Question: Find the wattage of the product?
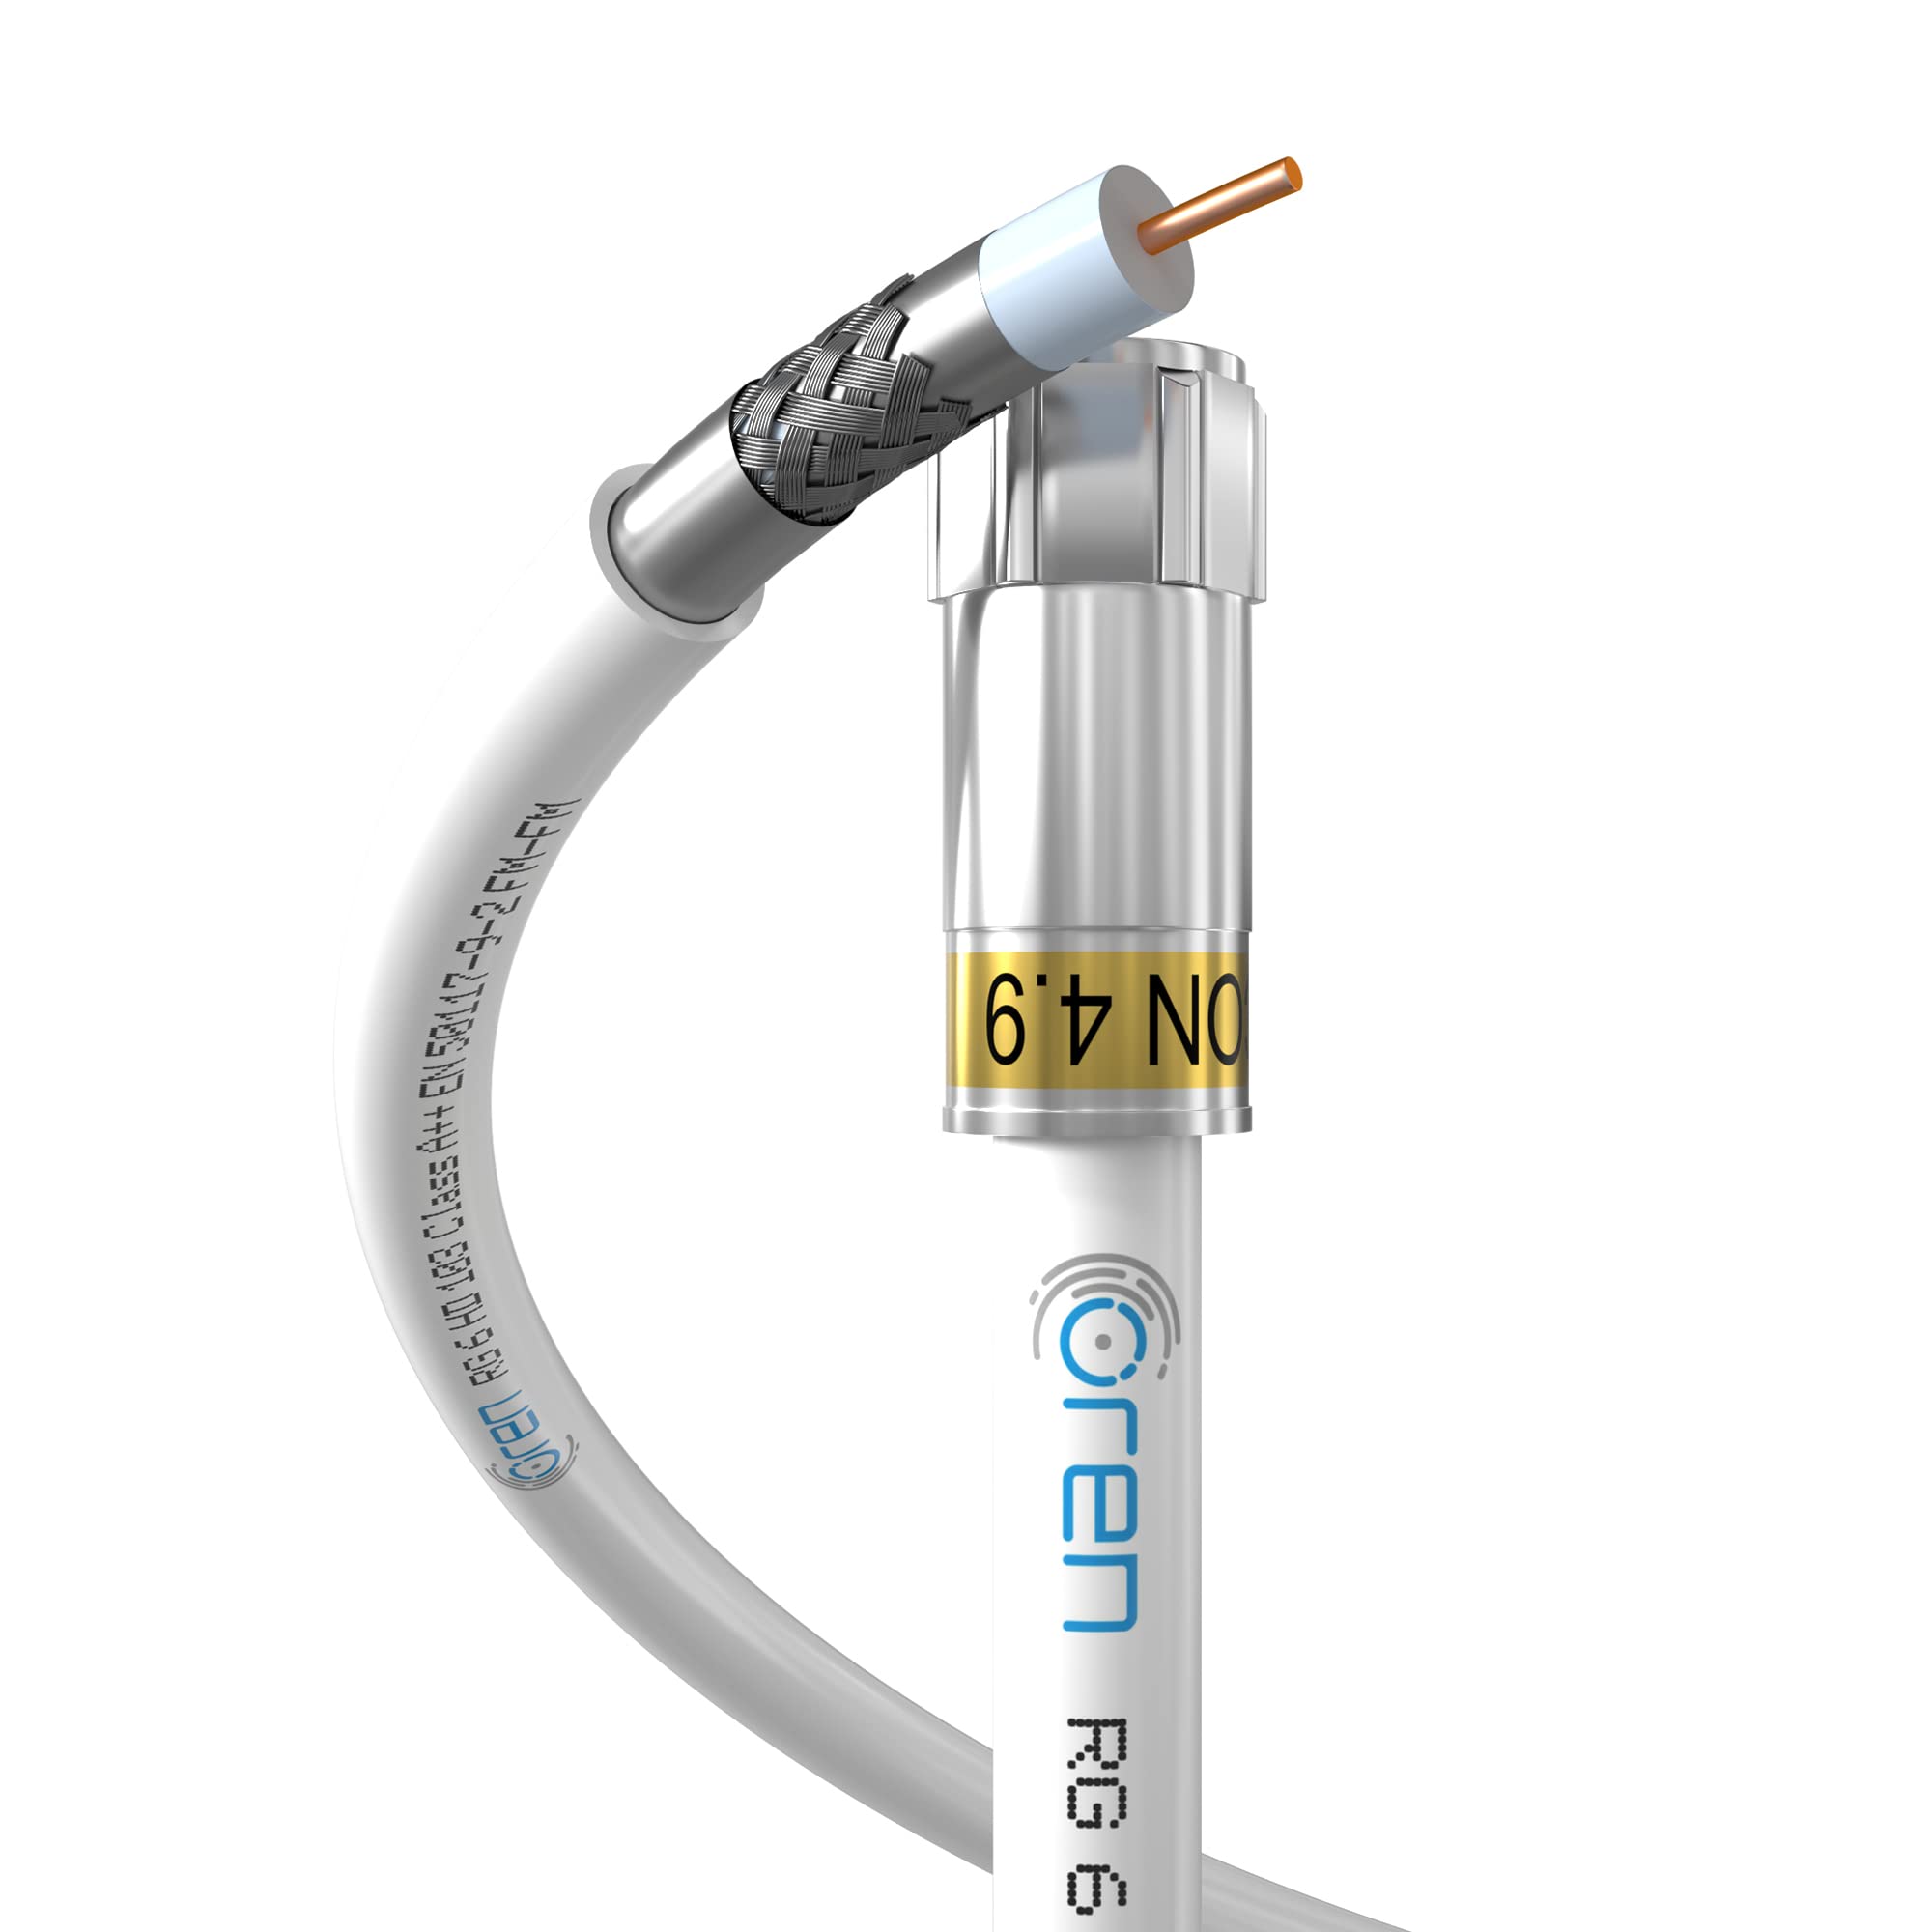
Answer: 58117.0 watt